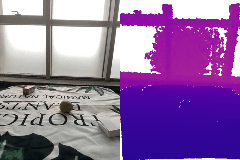
Label: pear